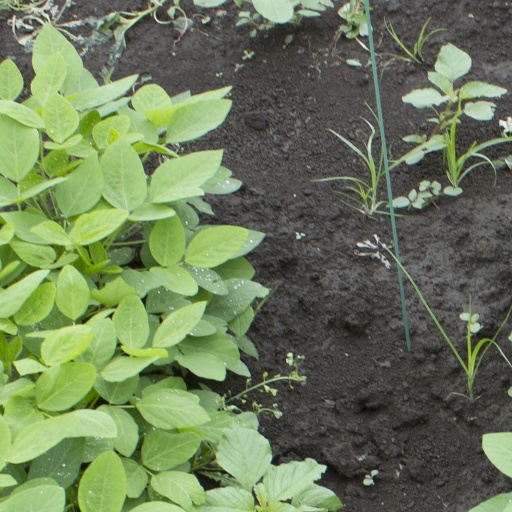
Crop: soybean